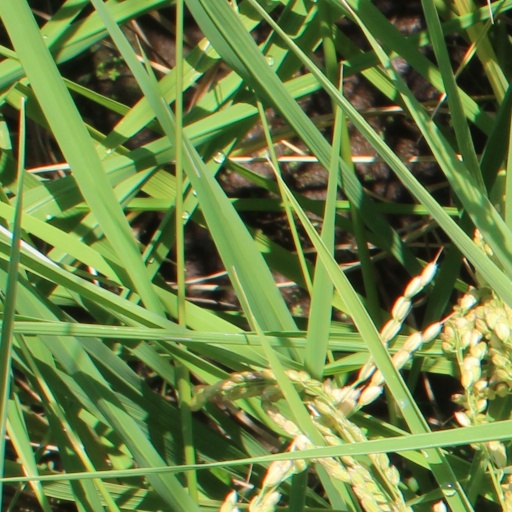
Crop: rice